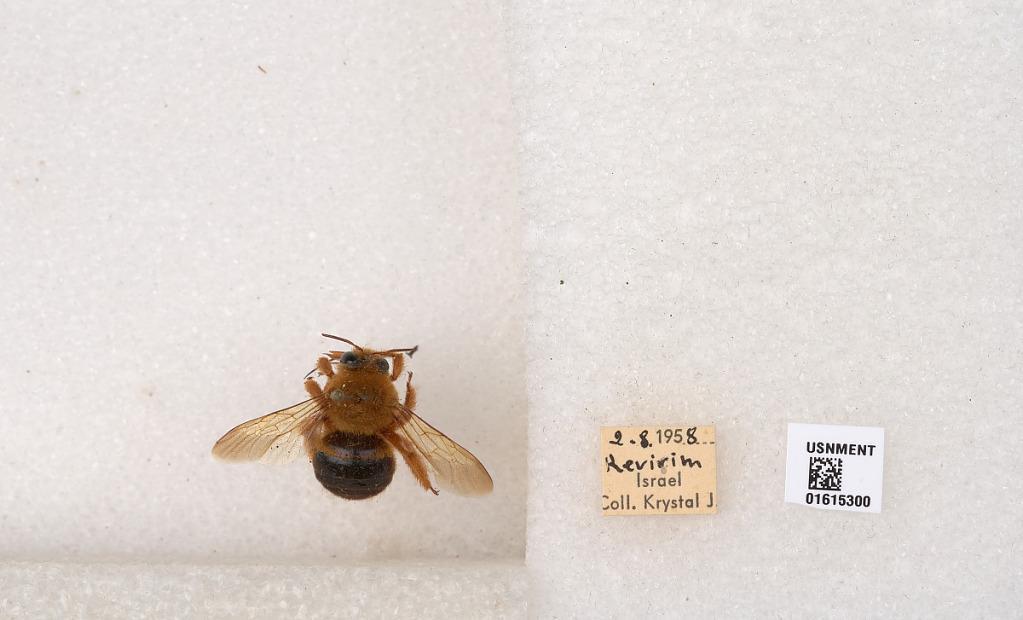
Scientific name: Xylocopa (Proxylocopa) rufa Friese
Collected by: Kobi
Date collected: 1958-2-8
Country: Israel
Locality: Revivim